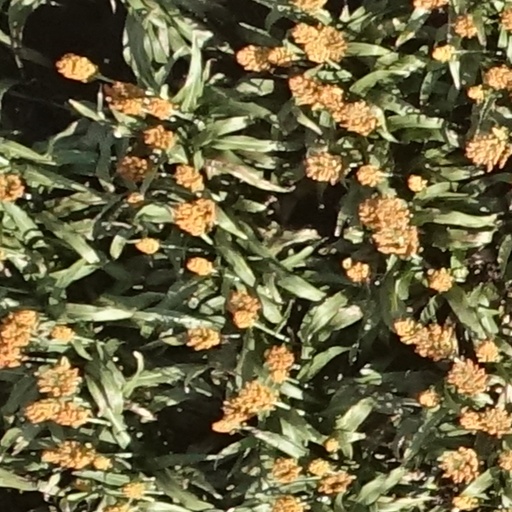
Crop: sorghum